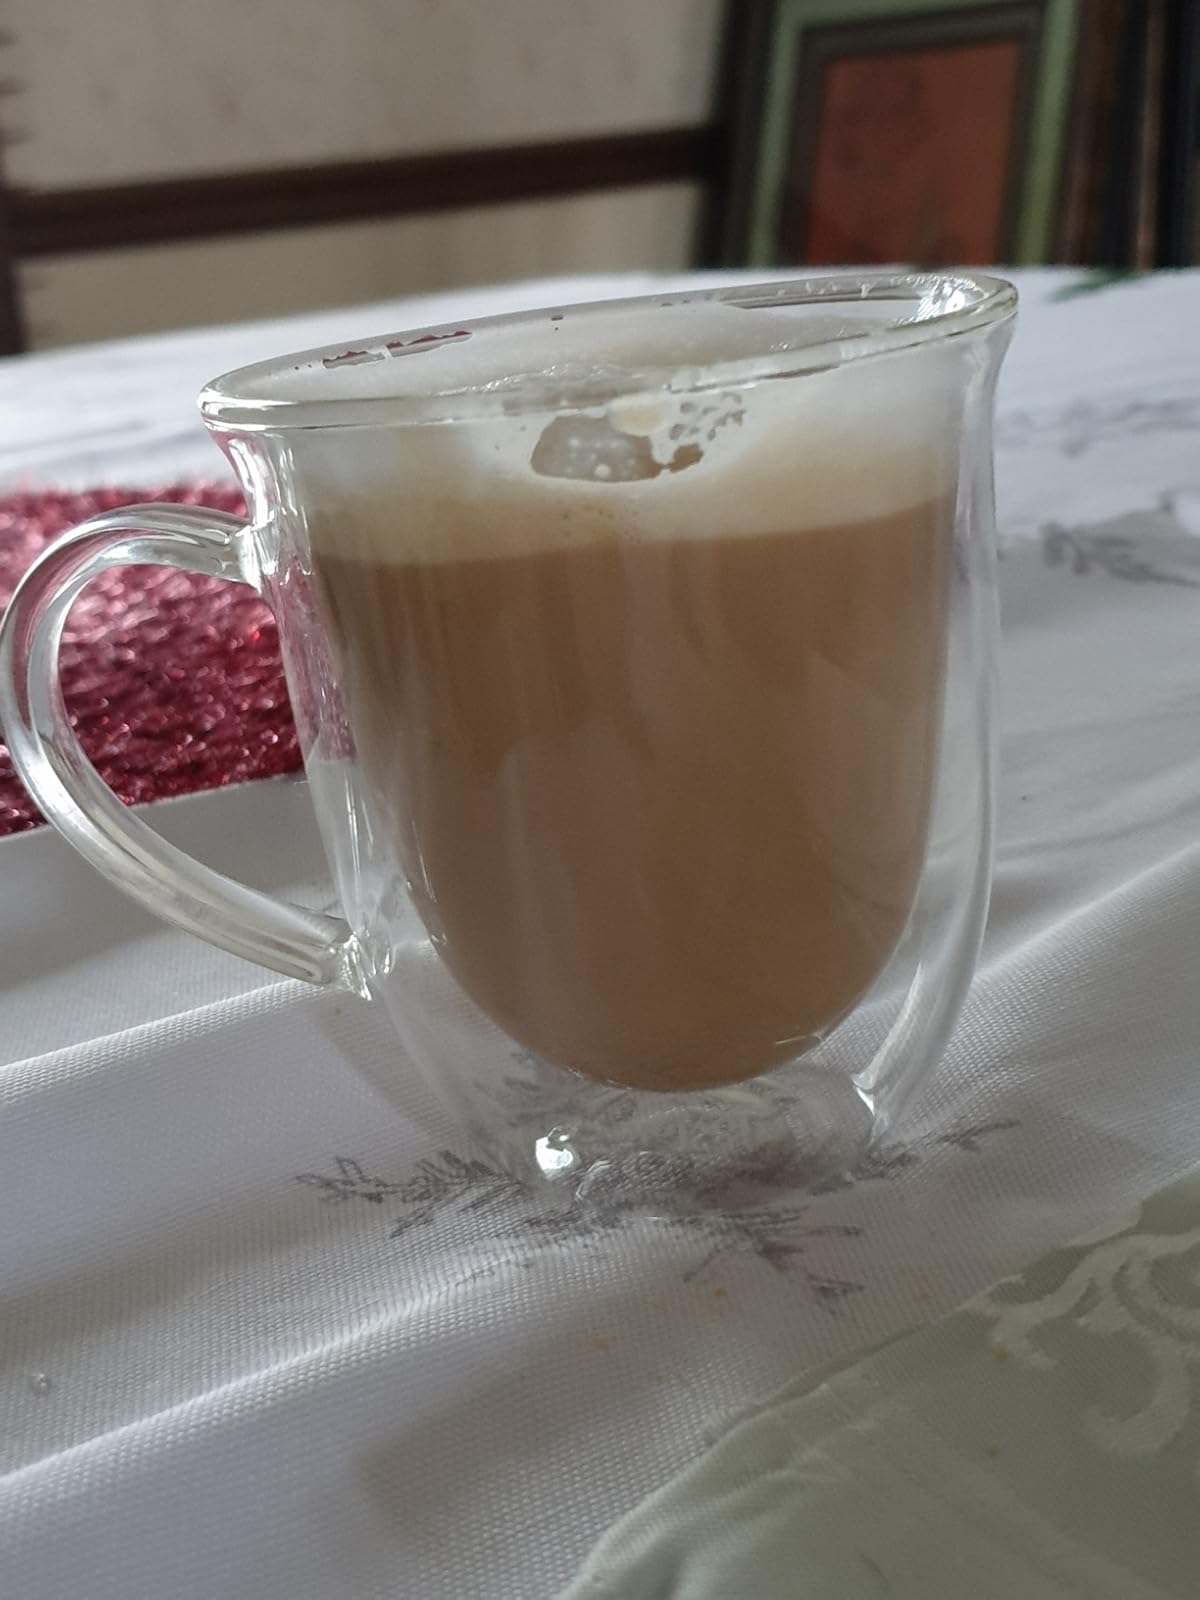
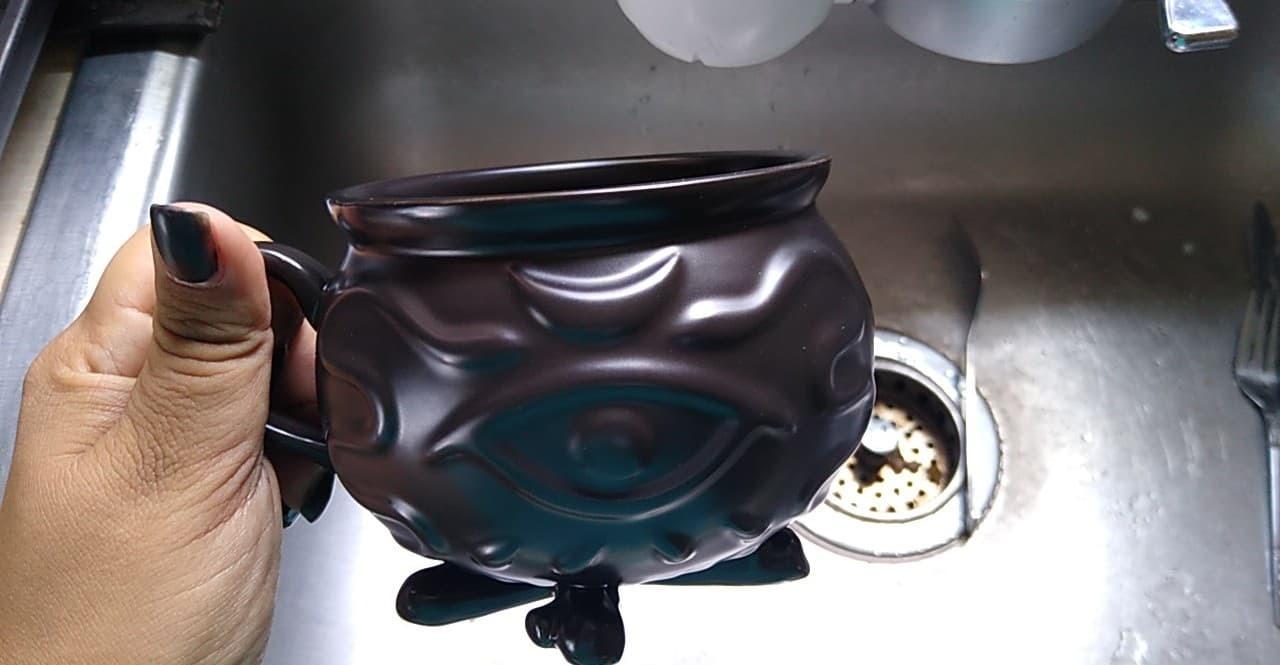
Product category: items_mug
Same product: no